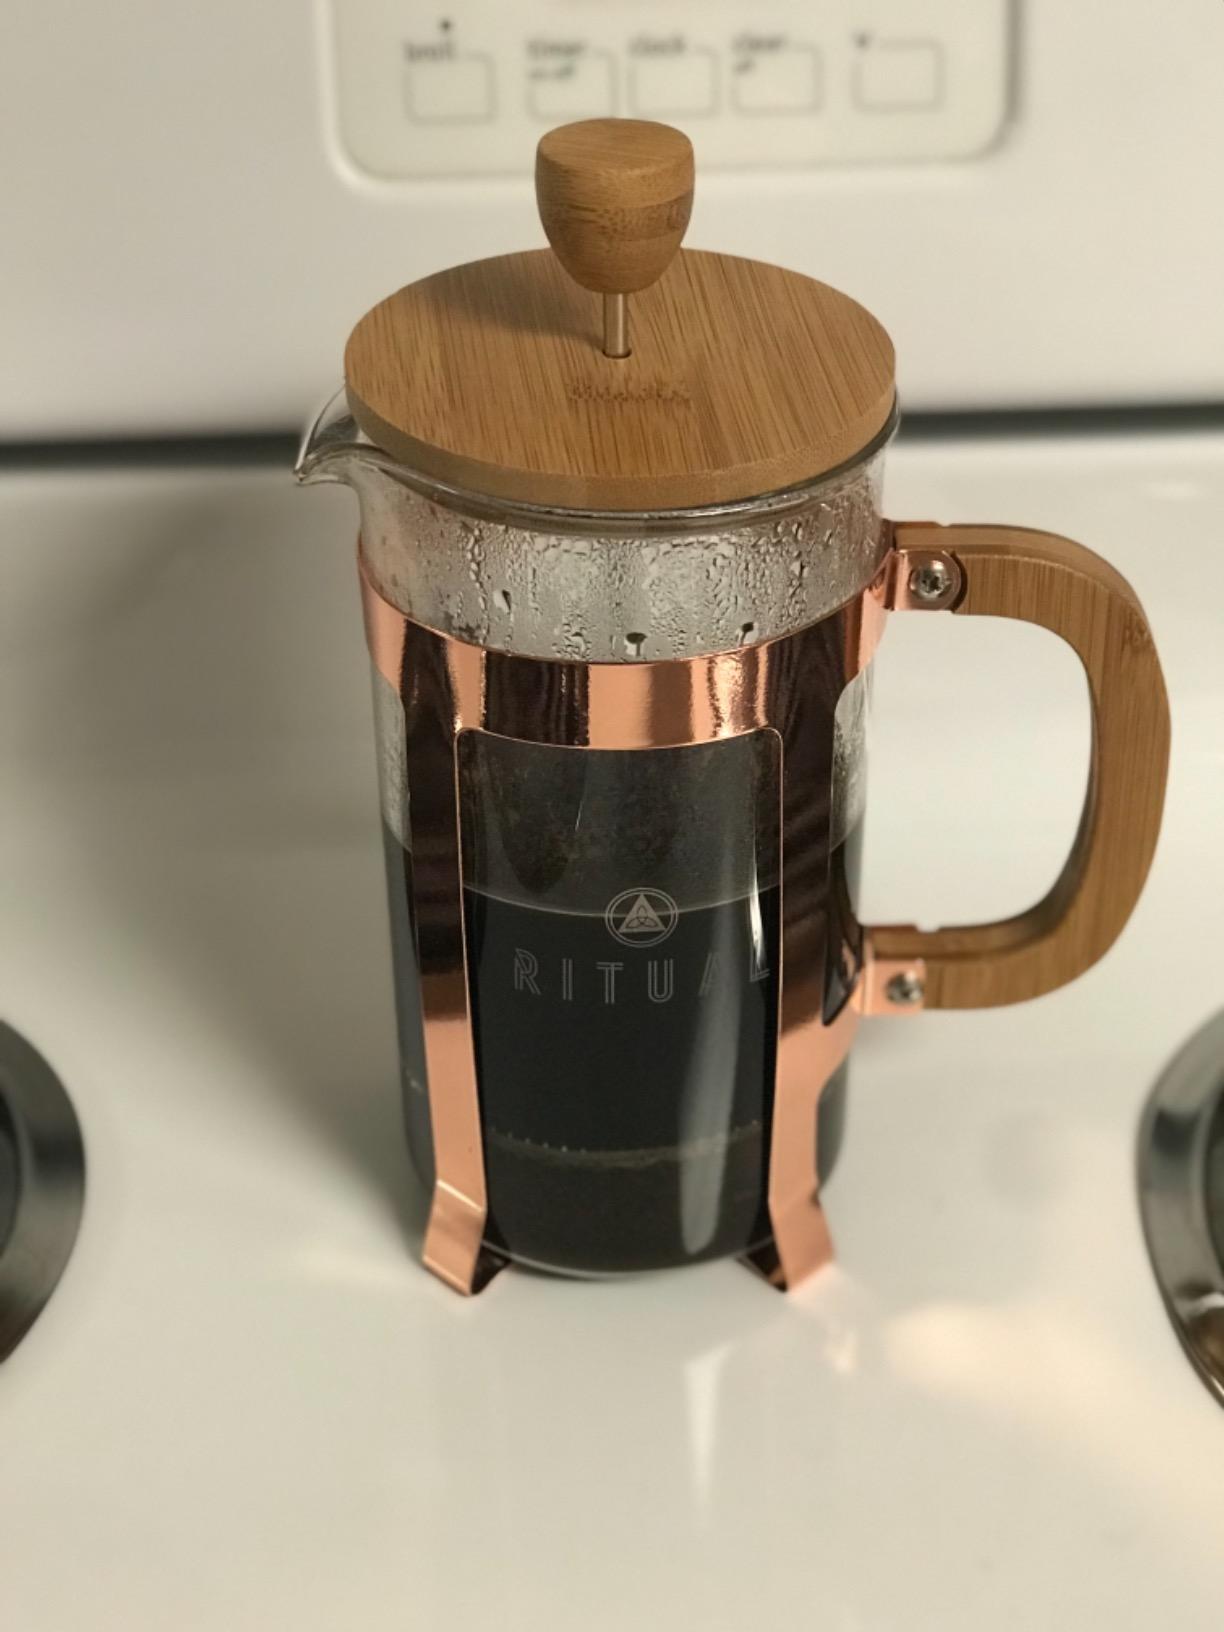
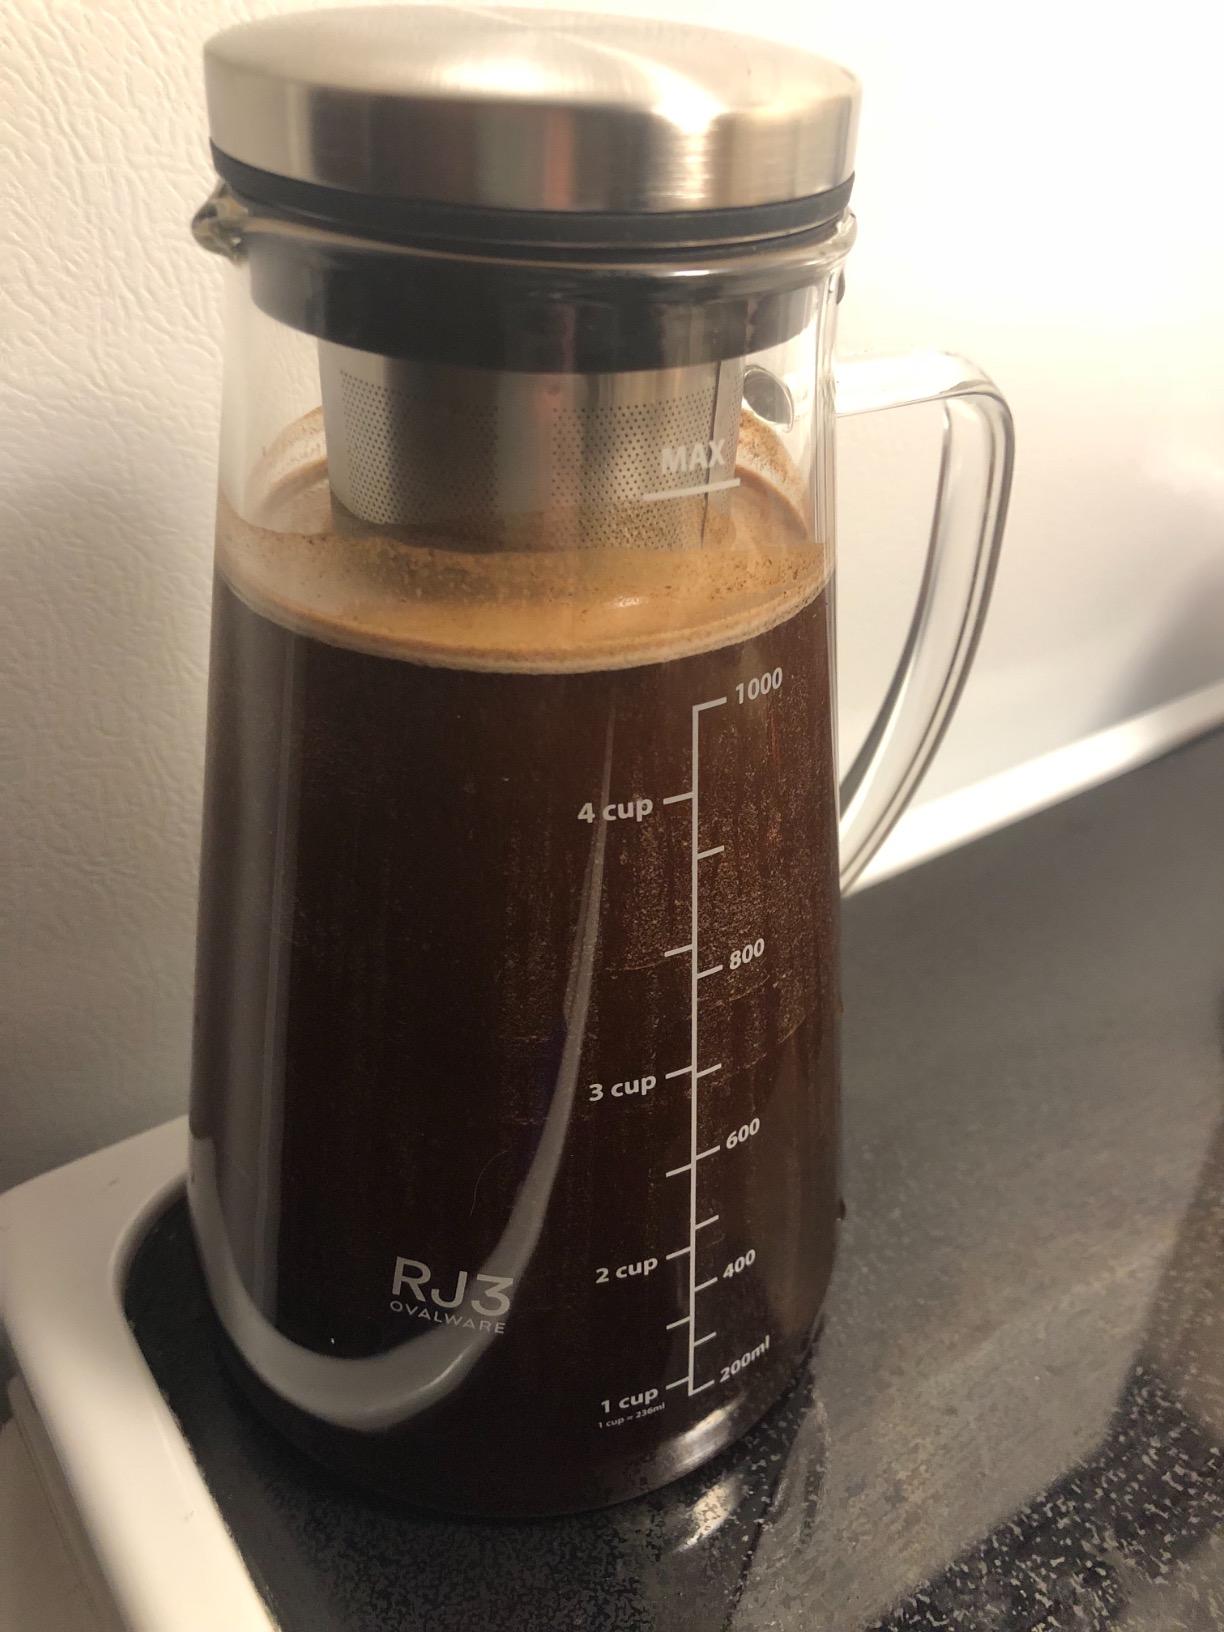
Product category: items_tea
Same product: no